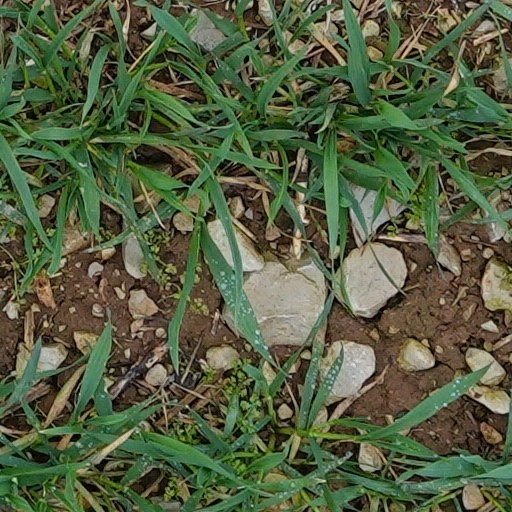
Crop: wheat